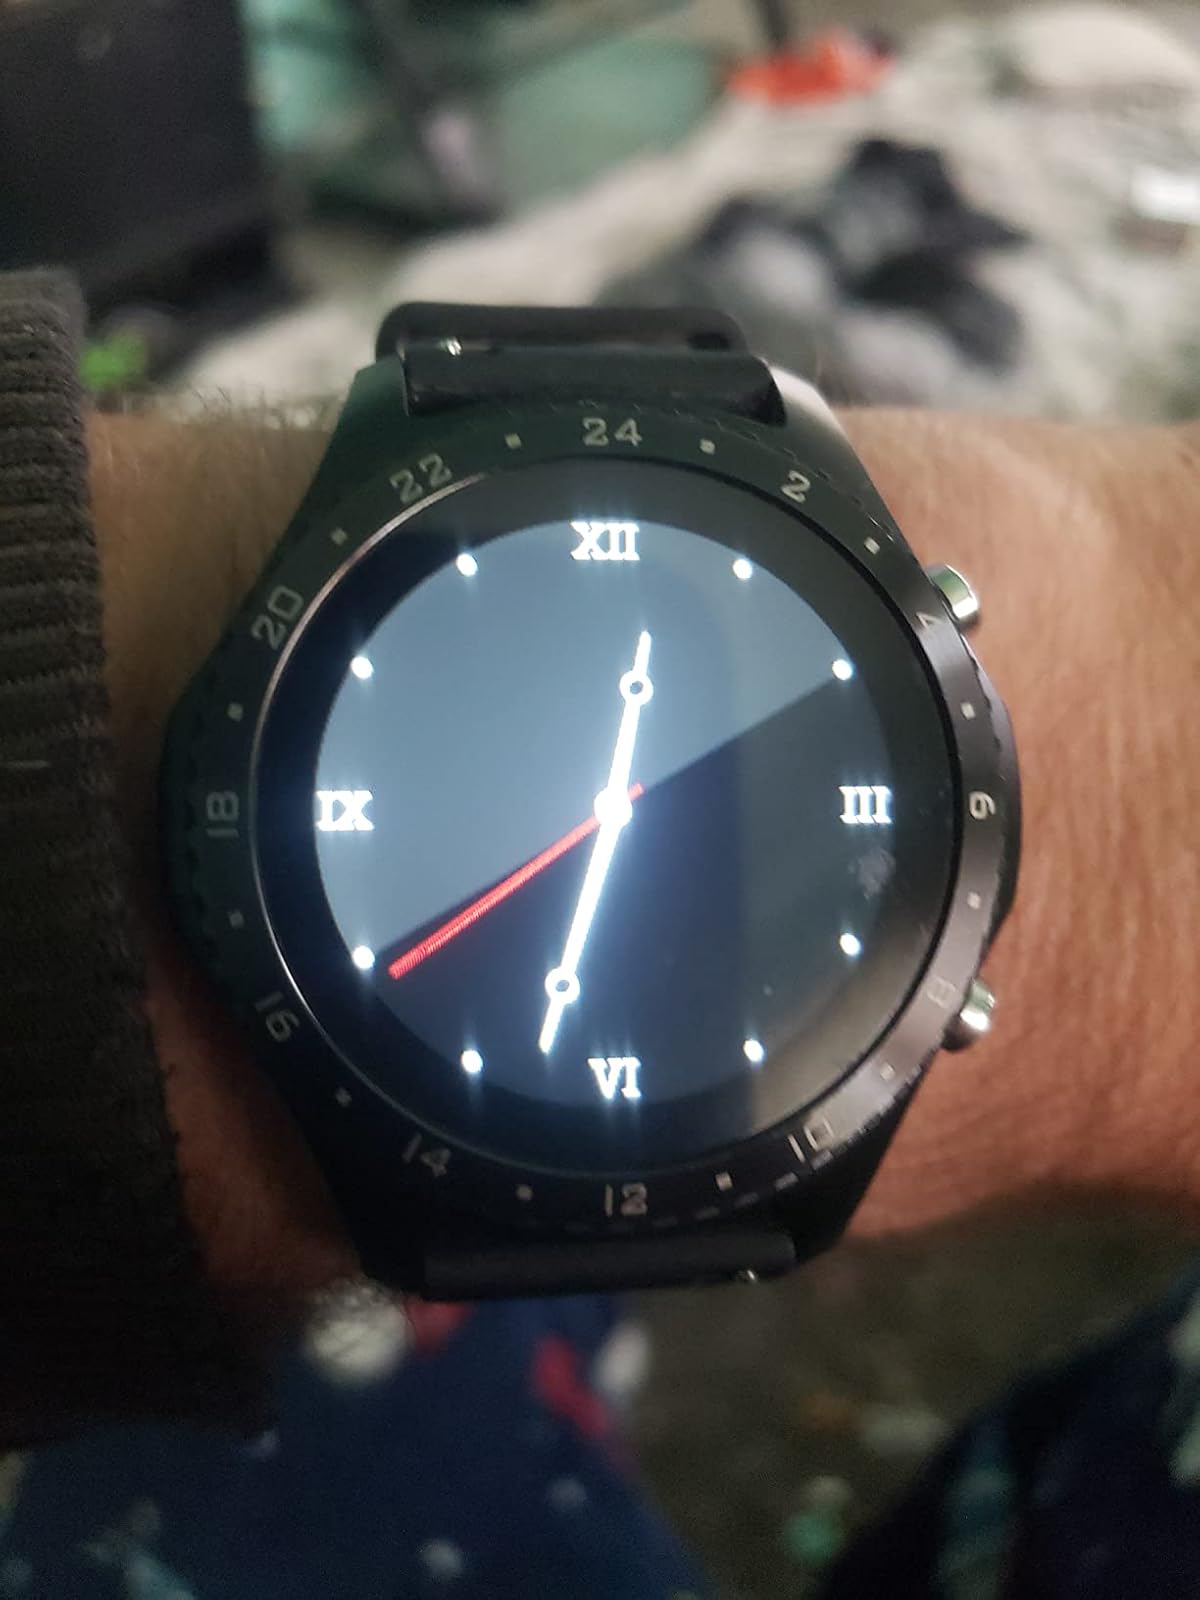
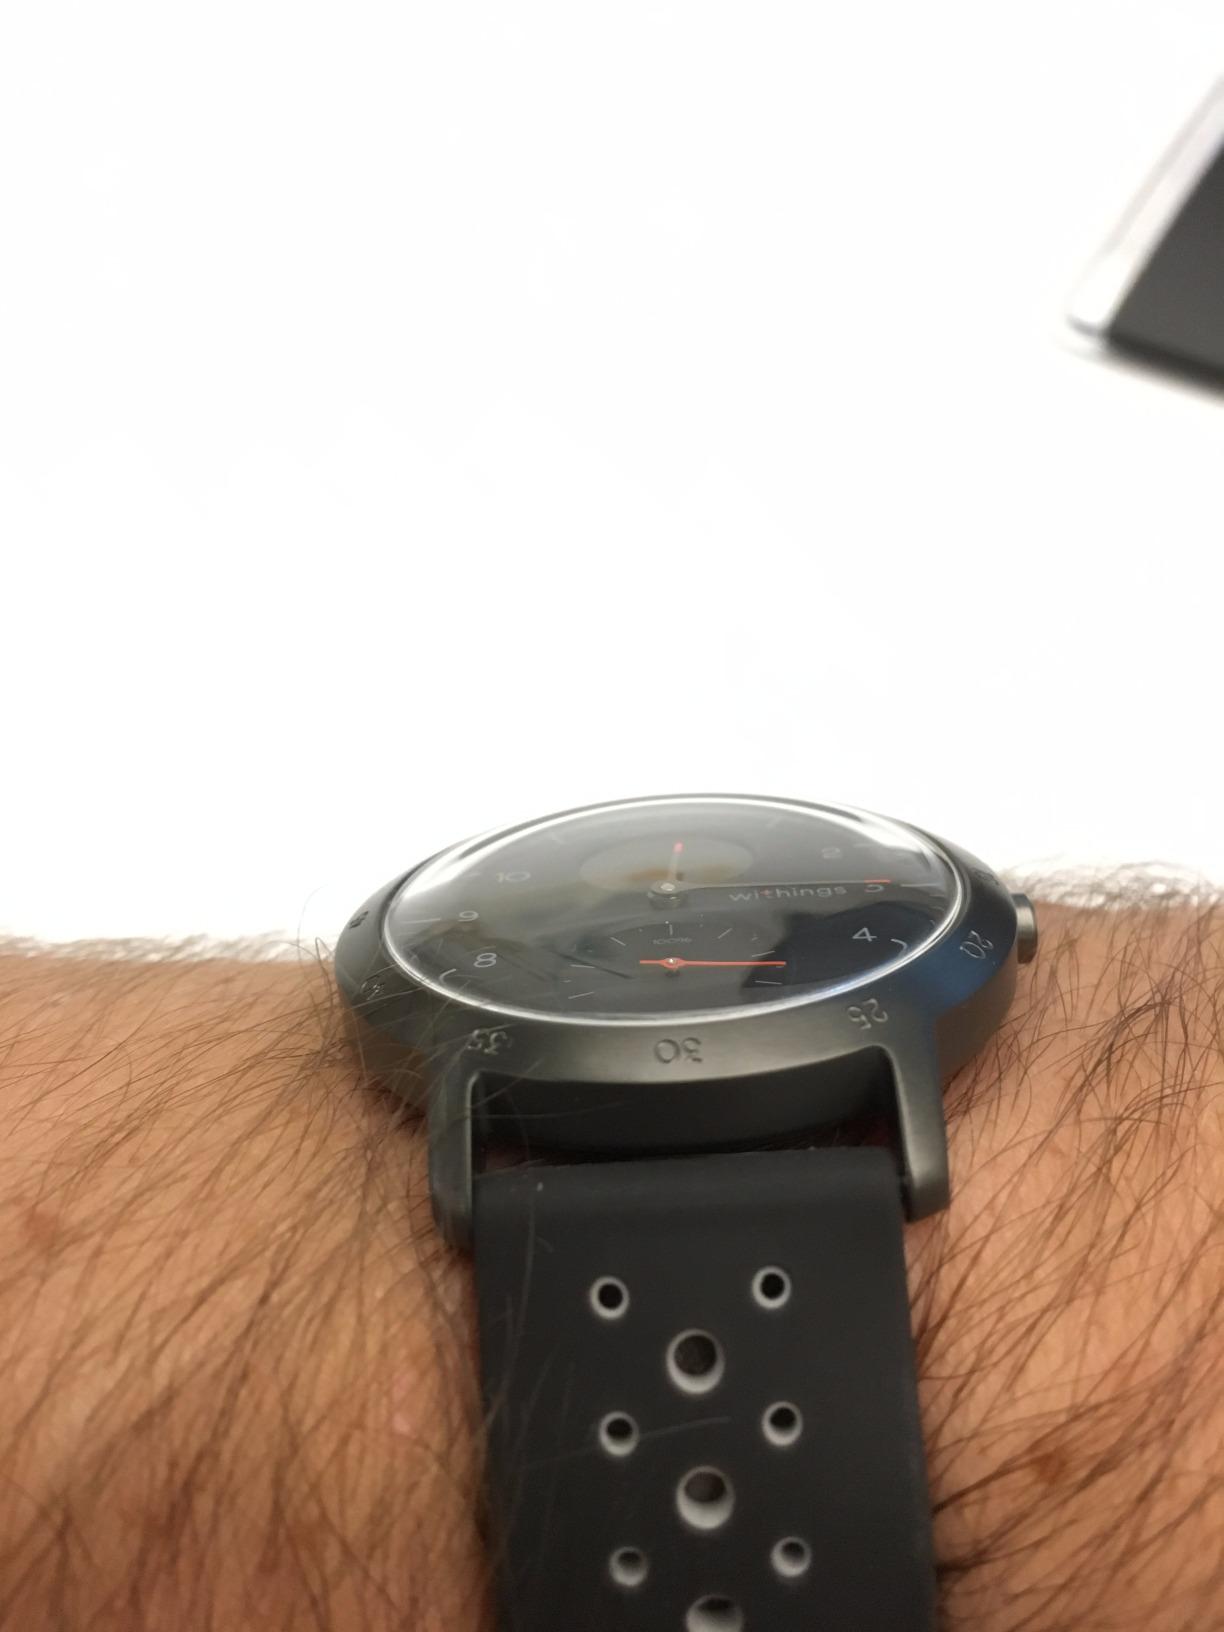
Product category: smartwatch
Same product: no